Alfred Stevens (painter)

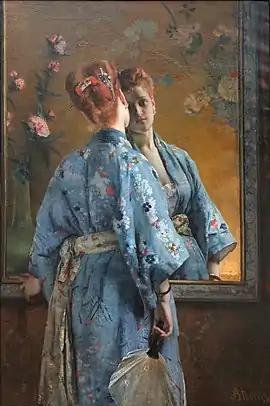
"La parisienne japonaise", 1872, Musée d'art moderne et d'art contemporain, Liège

In 1858, Stevens married Fanny Juliette Albertine Marie Hortense Blanc (1836–1891), who came from a rich Belgian family. Eugène Delacroix was a witness at the ceremony.